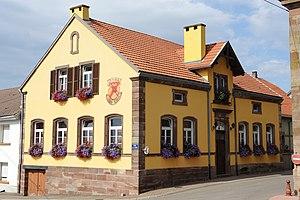
mairie
Saint-Louis est une commune française située dans le département de la Moselle en région Grand Est.